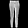
Label: Trouser